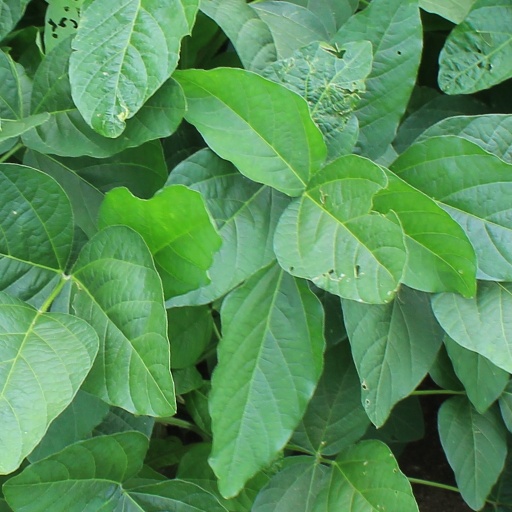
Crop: soybean